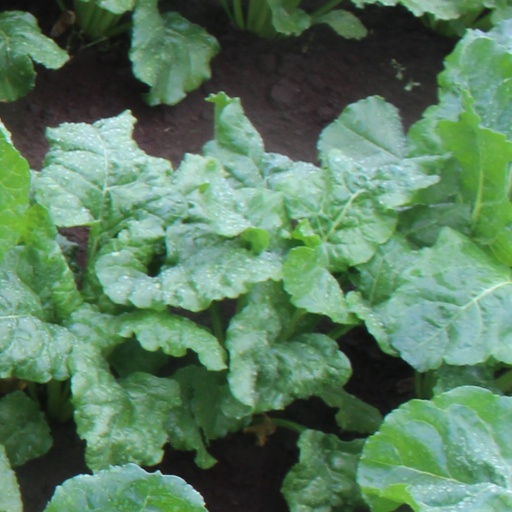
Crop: sugar beet